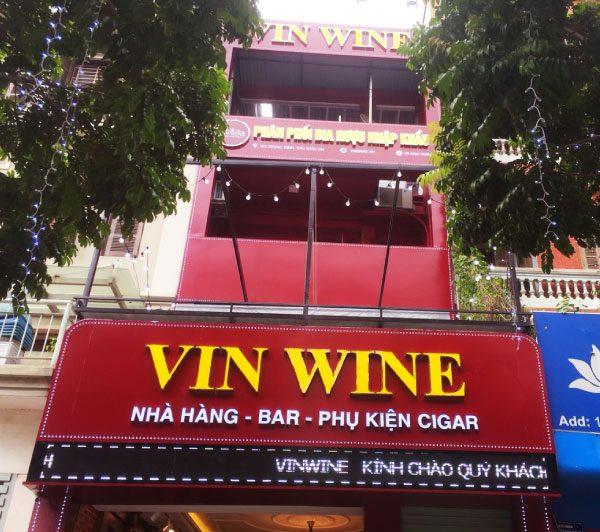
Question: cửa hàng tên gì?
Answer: tên vin wine